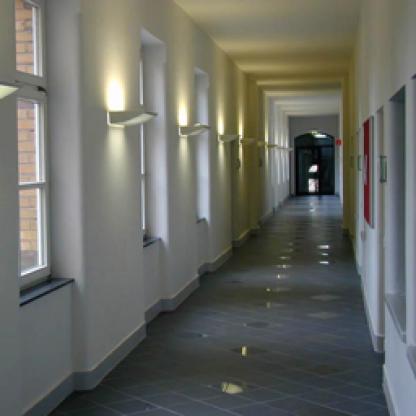
Scene: Indoor